The Cook (1965 film)

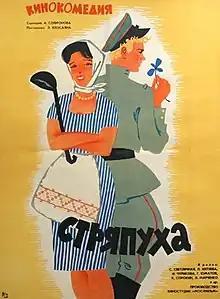

The Cook is a 1965 Soviet romantic comedy film directed by Edmond Keosayan.